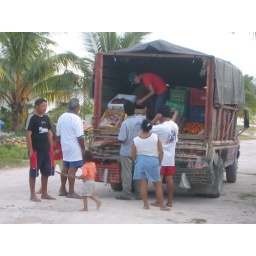
weekly fruit and veg truck in punta allen